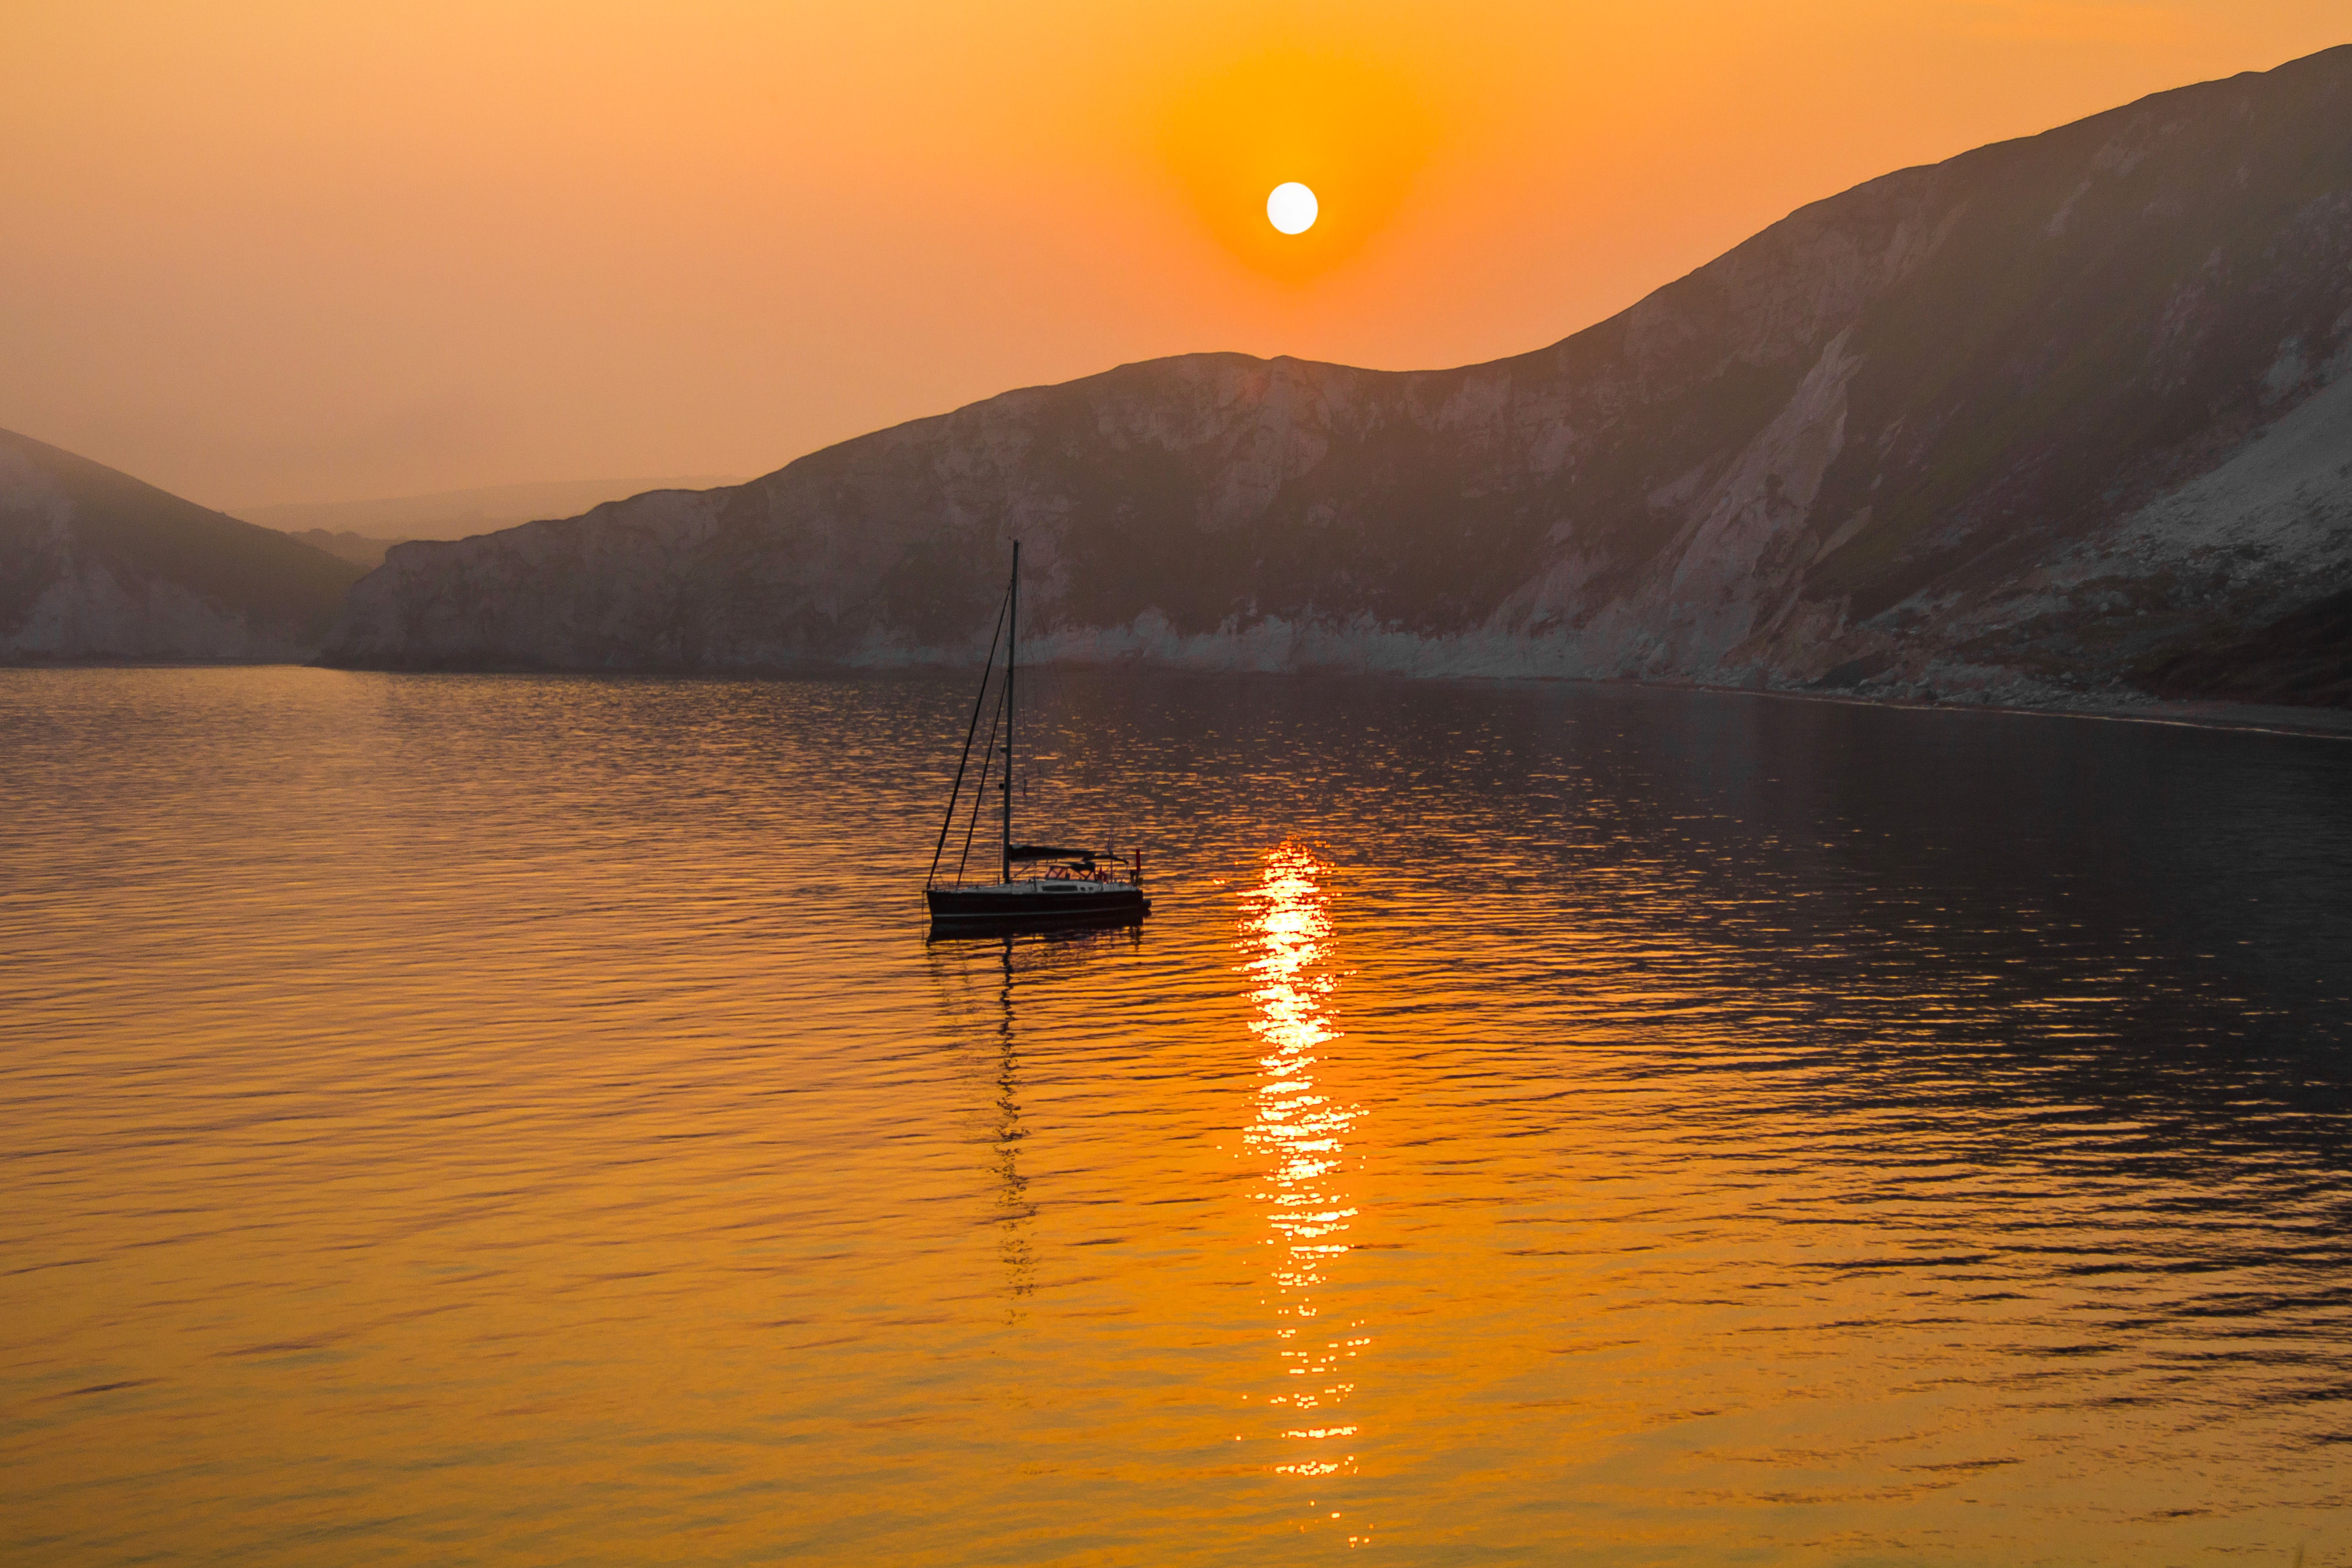
sea, ocean, horizon, mountain, sunrise, sunset, sunlight, morning, lake, dawn, ship, dusk, evening, reflection, bay, loch, the fog, worbarrow bay, atmospheric phenomenon